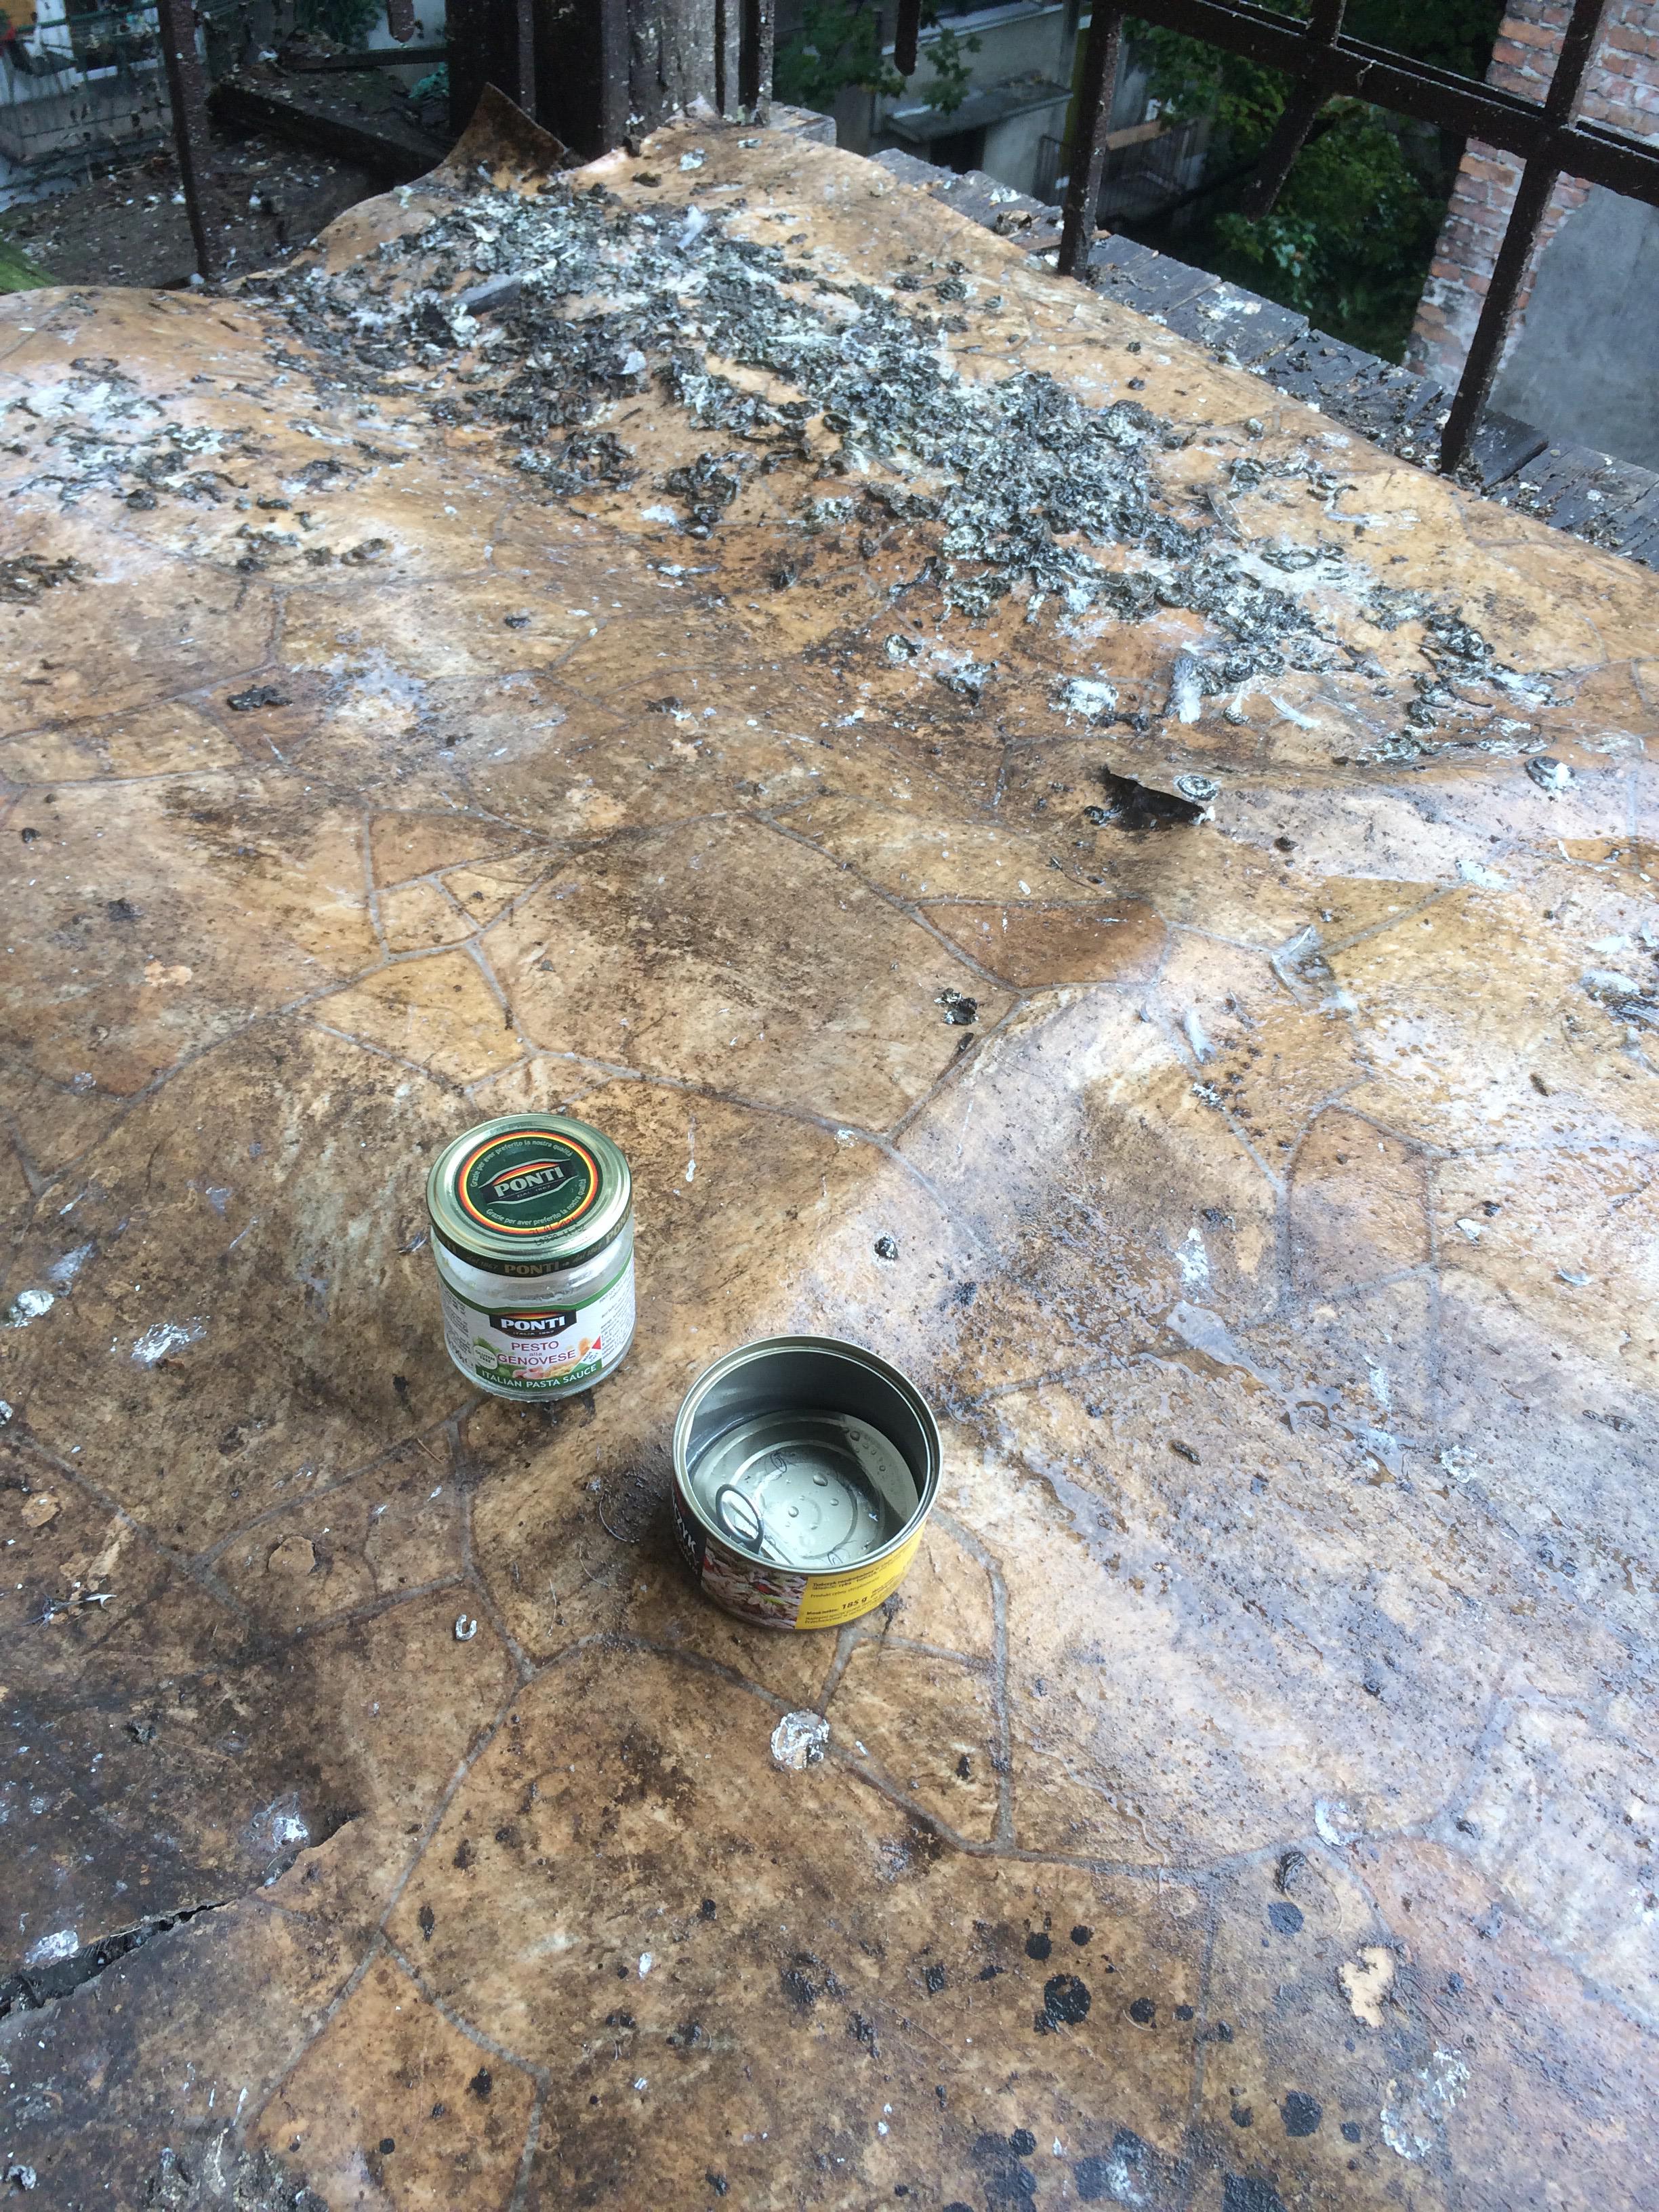
Object: Food Can (Can)

Object: Pop tab (Pop tab)

Object: Glass jar (Glass jar)

Object: Metal lid (Lid)